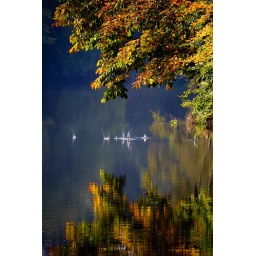
Squirrels must have been running in the tree. The river Boyne at the Ramparts, Navan.